Catherine of Braganza

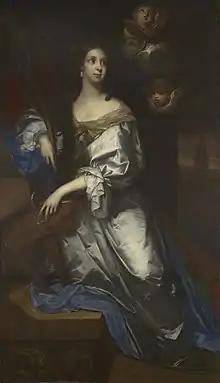
Queen Catherine as St Catherine of Alexandria, by Jacob Huysmans

Catherine was not a particularly popular choice of queen, since she was a Roman Catholic. Her religion prevented her from being crowned, as Roman Catholics were forbidden to take part in Anglican services. She initially faced hardships due to the language barrier, the king's infidelities and the political conflicts between Roman Catholics and Anglicans. Over time, her quiet decorum, loyalty and genuine affection for Charles changed the public's perception of her.